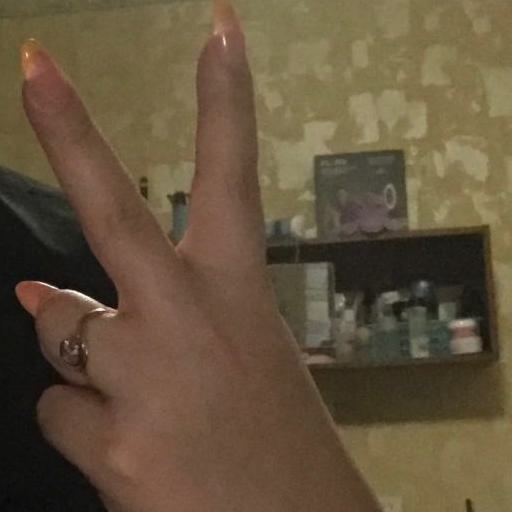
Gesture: peace_inverted